Mary A. McCurdy

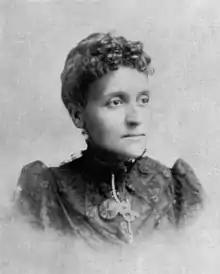
Martha "Mary" Harris Mason McCurdy, 1897

Martha "Mary" A. Harris Mason McCurdy (August 10, 1852 – June 25, 1934) was an African-American temperance advocate and suffragist. She had a career in journalism that included editing the newspaper "Women's World".